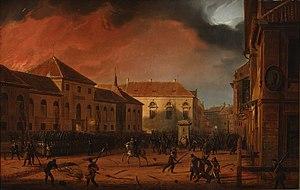
19 février : George Maclean arrive à Cape Coast comme président du Comité des Marchands. Il étend l’influence culturelle et juridique du Royaume-Uni dans la région. La Côte de l’Or devient protectorat britannique.
La politique extérieure de la France sous la monarchie de Juillet de 1830 à 1840 est dominée par deux éléments principaux : un nouveau système d'alliances marqué par le rapprochement avec le Royaume-Uni au sein de l'« entente cordiale » et la conquête de l'Algérie, dans le cadre d'une politique qui vise avant tout à garder la France en paix avec ses voisins européens, résumée par le mot de Casimir Perier : « la paix sans qu'il en coûte rien à l'honneur ».
Révolte de « Captain Swing » dans les comtés ruraux du sud-est de l’Angleterre, rapidement étouffée. Des travailleurs agricoles protestent contre l’introduction de batteuses mécaniques et la dureté de leurs conditions de travail.
La révolution de Juillet est la deuxième révolution française après celle de 1789. Elle porte sur le trône un nouveau roi, Louis-Philippe Iᵉʳ, à la tête d'un nouveau régime, la monarchie de Juillet, qui succède à la Seconde Restauration. Cette révolution se déroule sur trois journées, les 27, 28 et 29 juillet 1830, dites « Trois Glorieuses ».
La Pologne, en forme longue république de Pologne, est un État d'Europe centrale, frontalier avec l'Allemagne à l'ouest, la Tchéquie au sud-ouest, la Slovaquie au sud, l'Ukraine à l'est-sud-est et la Biélorussie à l'est-nord-est, enfin la Lituanie et l'enclave russe de Kaliningrad au nord-est. Avec une population de 38 millions d'habitants, la Pologne est le trente-quatrième pays le plus peuplé au monde. Elle est divisée en voïvodies, elles-mêmes subdivisées en districts puis en communes. C'est une république parlementaire qui a pour monnaie nationale le złoty. Elle est membre de l'Union européenne depuis le 1ᵉʳ mai 2004, du Conseil de l'Europe, du groupe de Visegrád, de l'Organisation mondiale du commerce et de l'Organisation des Nations unies.
L’Insurrection de Novembre de 1830 est un soulèvement polonais contre la domination de la Russie, qui débute le 29 novembre 1830 et se termine en septembre 1831.